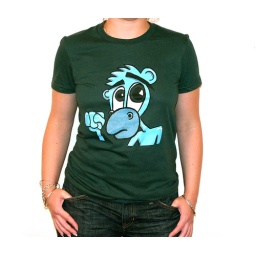
blue monkey on a forest green American Apparel shirt available in medium and large sizes